Como la Flor

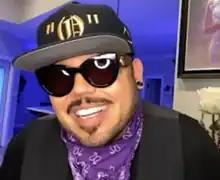
It took 10 years for A. B. Quintanilla "(pictured)" to write "Como la Flor", after conceptualizing the song in 1982.

Following the 1981 recession in Texas, former musician Abraham Quintanilla, sought to promote his children's band Selena y Los Dinos as a way to make ends meet after being evicted from their home. In 1982, Selena y Los Dinos, along with three other Mexican bands, performed at a nightclub in Sacramento, California. Following their performance, A. B. Quintanilla caught sight of a family vending illuminated plastic flowers. Struck by inspiration, A. B. conceived a repetitive rhythm and the working title "flor" ("flower"), though he found the term "plastic flower" lyrically unappealing. With the vision of someday crafting a song about a flower, he vowed to himself to turn his inspiration into a reality.